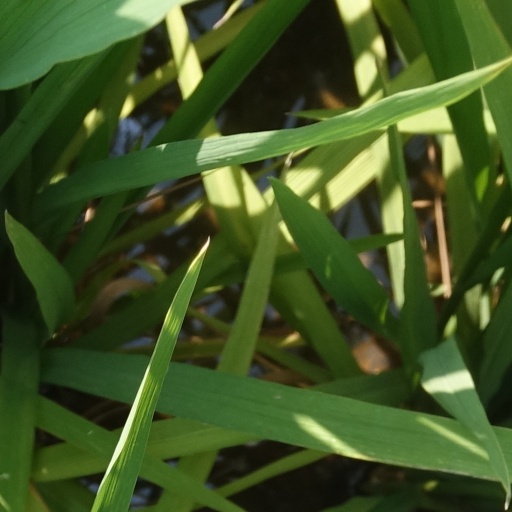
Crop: rice